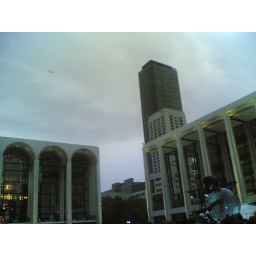
fish bowl under the NYC sky